Grand National Treasure

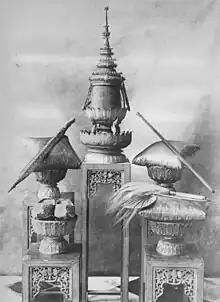
The Royal Regalia of Siam

Regalia symbolized prestige and rank, and were also rewards for good services. It was an ancient tradition that the King bestowed regalia on members of the Royal family, courtiers and officials, according to their rank and status. The recipients would display regalia during important royal ceremonies and on special occasions. The bestowing of regalia was later revised after the royal decorations were established during the Bangkok period to signify rank and prestige. The regalia was then bestowed only on high-ranking members of the royal family as symbols of their status and as components of the Chulachom Klao decorations.